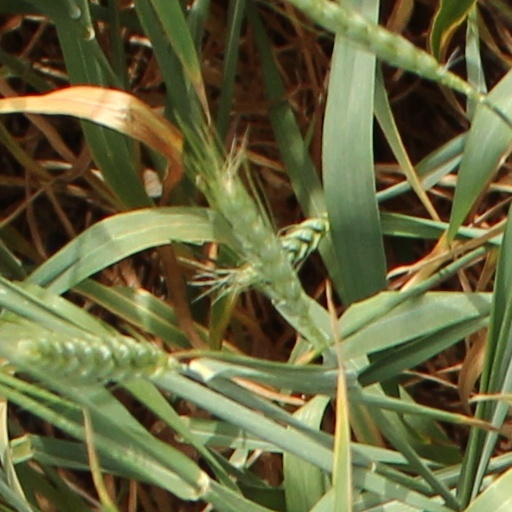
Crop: wheat